List of Indian reservations in New Mexico

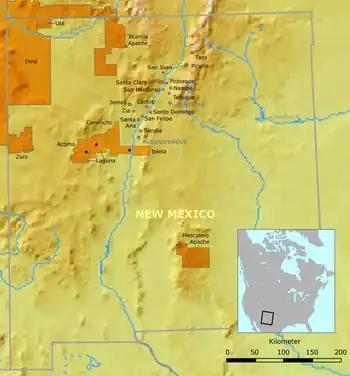

This is a list of Indian reservations and Pueblos in the U.S. state of New Mexico.